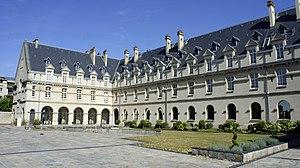
Vue sur la Cour_ouest de l'Hôtel de région de la Champagne-Ardenne.
Pierre Joseph Édouard Deperthes est un architecte français.
Cet article recense les hôtels de région de France, c'est-à-dire les édifices hébergeant les conseils régionaux. Le 1ᵉʳ janvier 2016, certaines régions ont fusionné, entrainant la désaffectation programmée des édifices des villes n'abritant pas le siège des régions nouvellement créées.
L'Hôtel de Région de la Champagne-Ardenne, situé rue de Jéricho à Châlons-en-Champagne, est le siège du Conseil régional de Champagne-Ardenne.